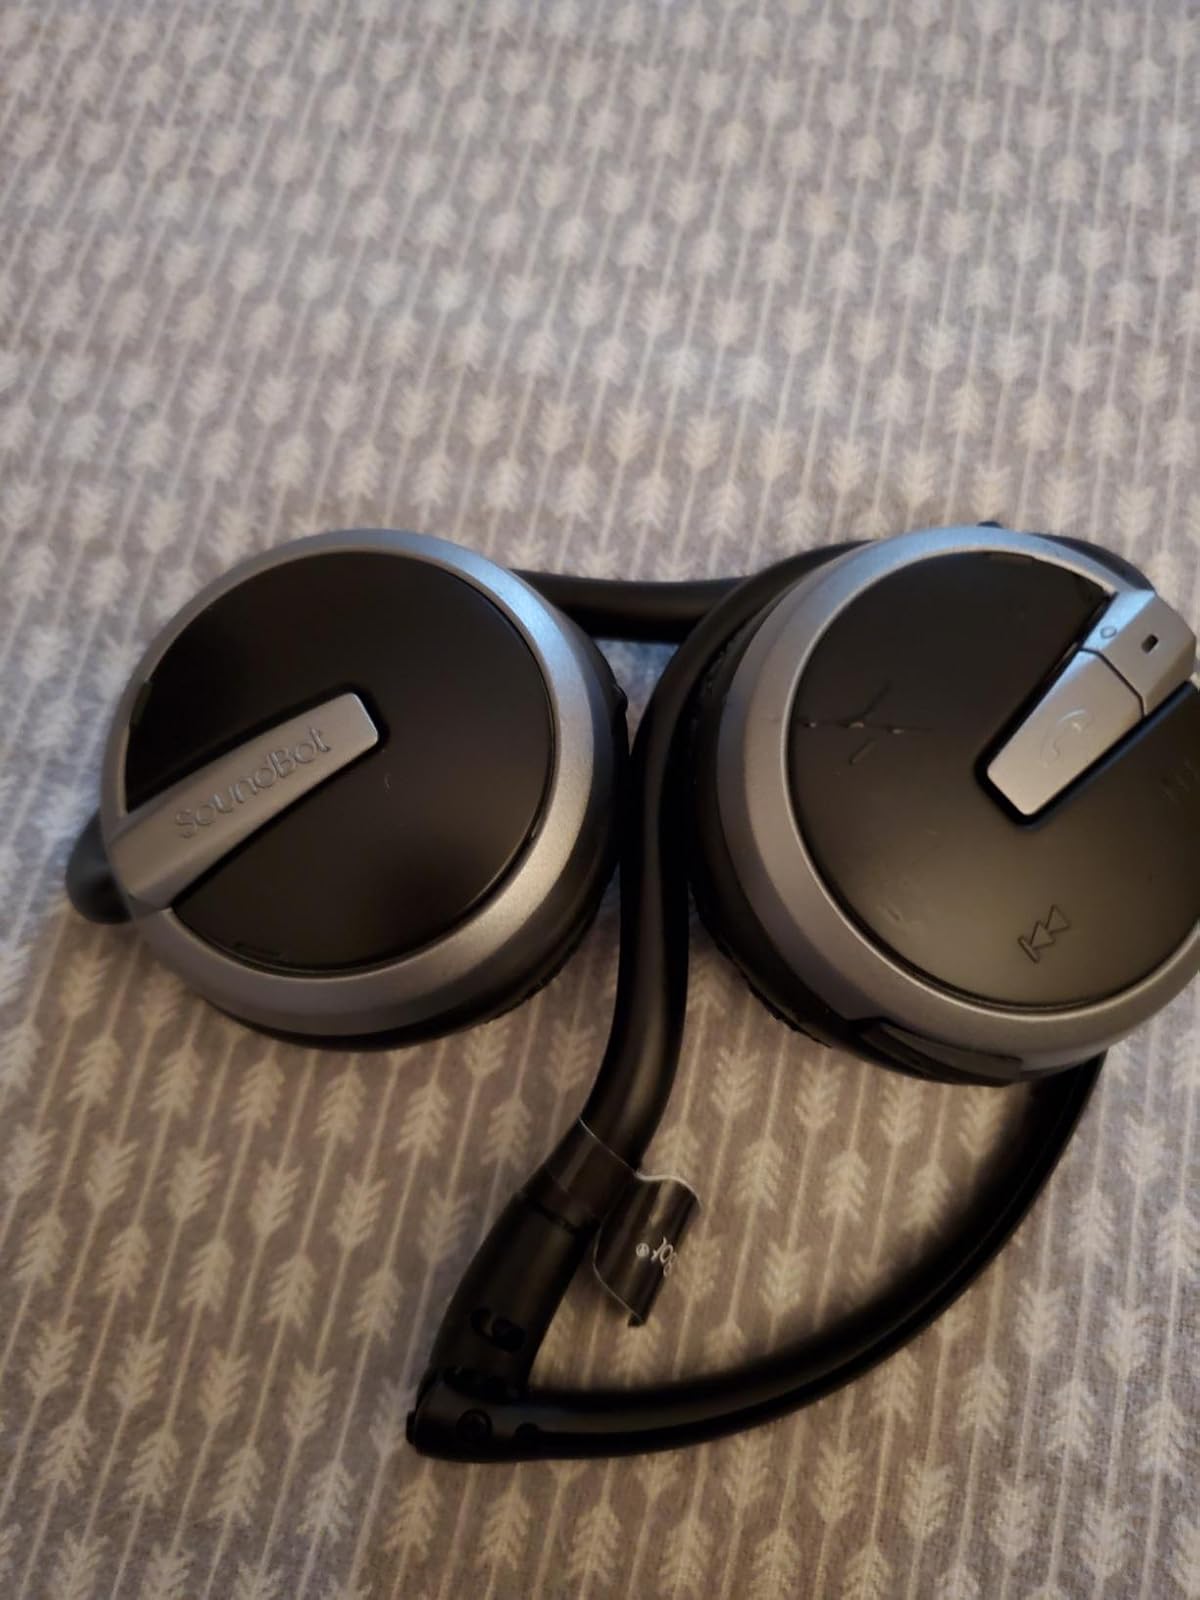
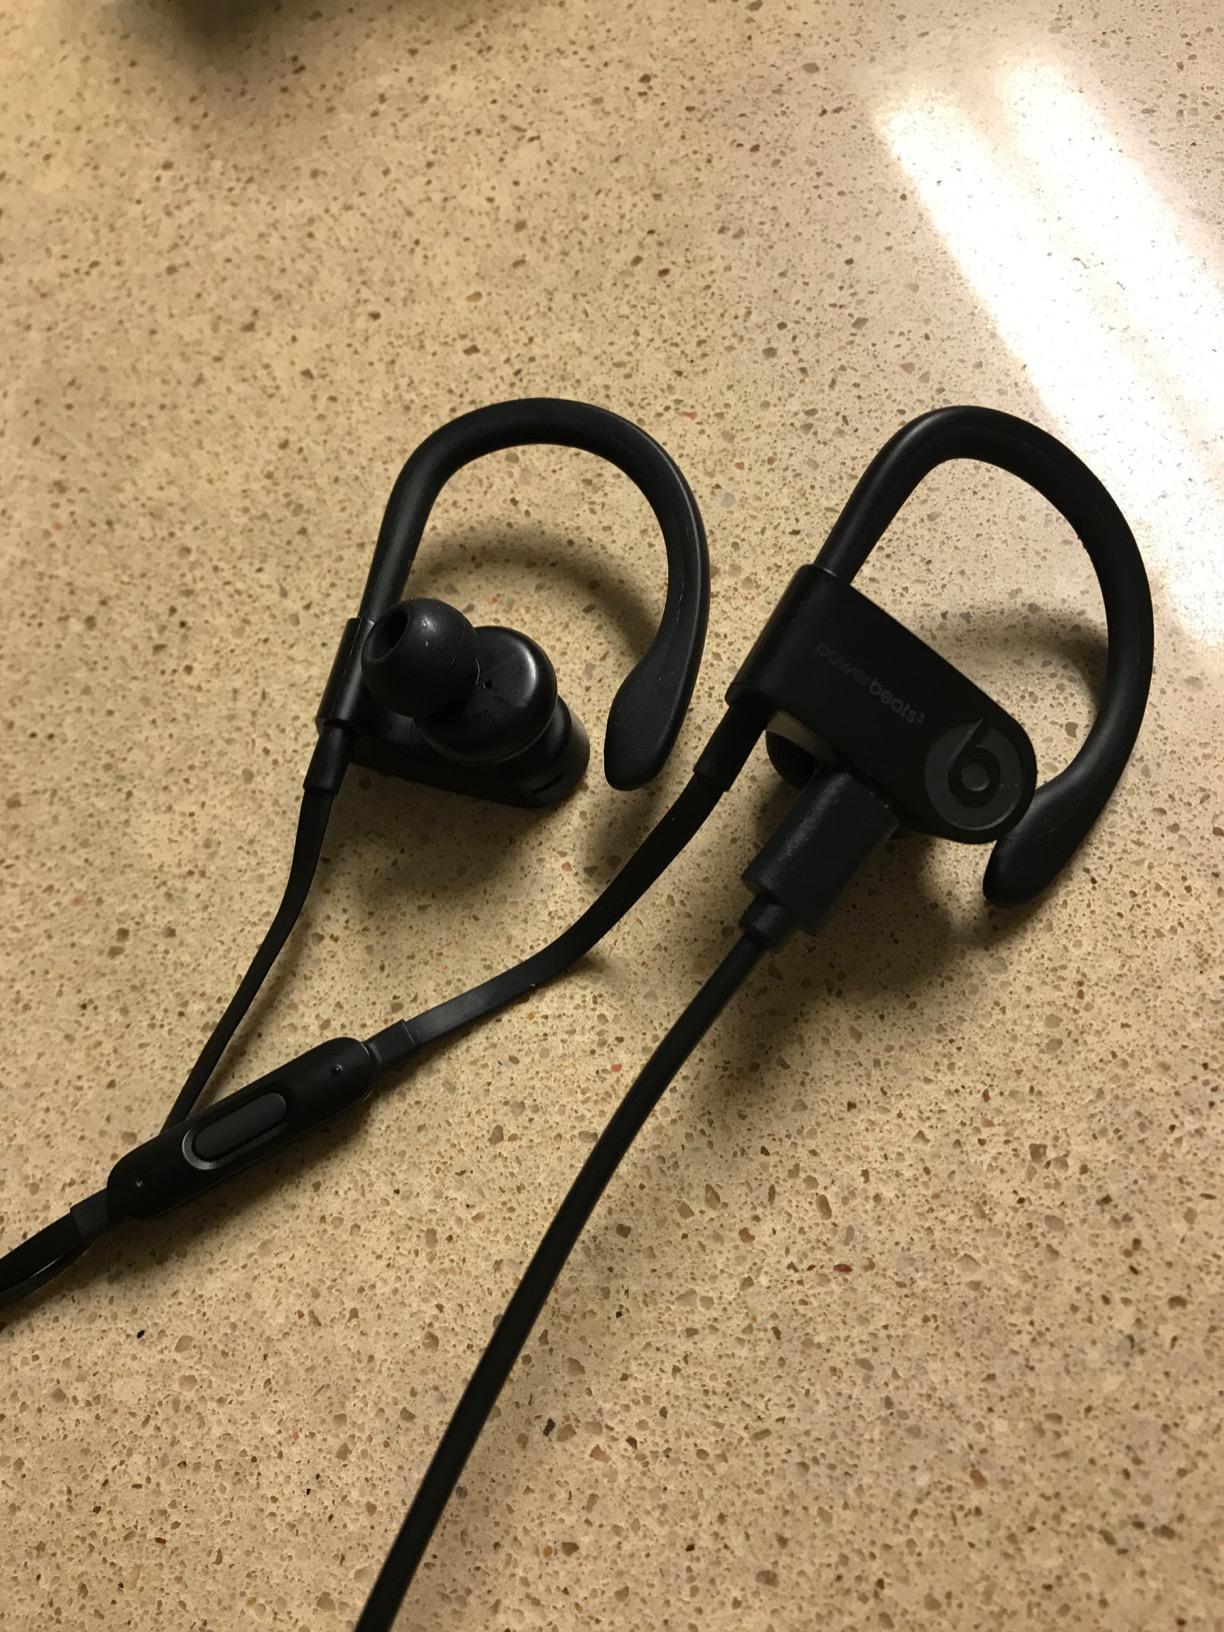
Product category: headphones
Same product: no